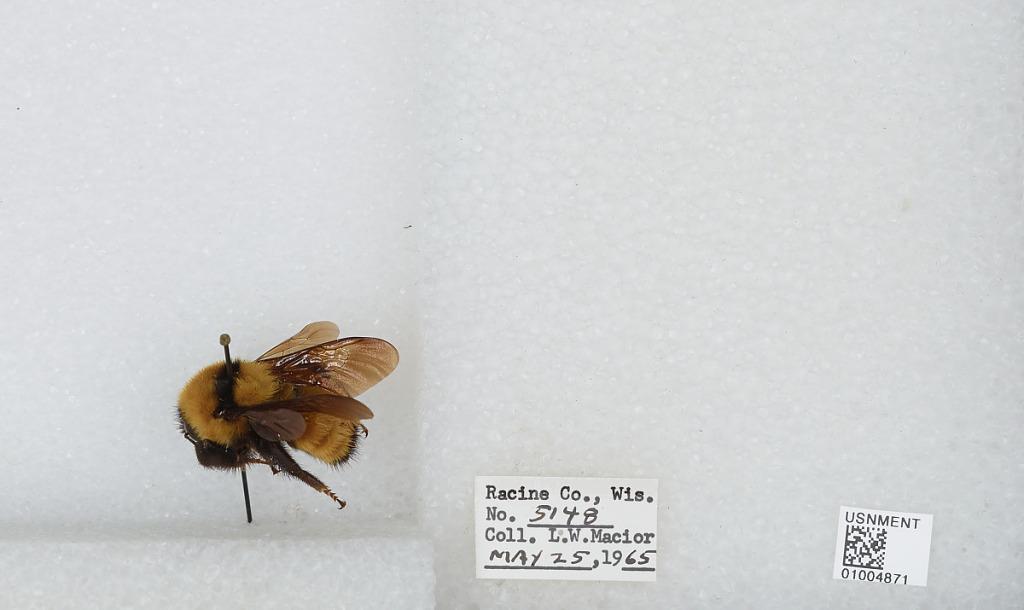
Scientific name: Bombus (Fervidobombus) fervidus fervidus (Fabricius)
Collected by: L. Macior
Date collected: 1965-5-25
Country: United States
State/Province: Wisconsin
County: Racine
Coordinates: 42.78, -87.76